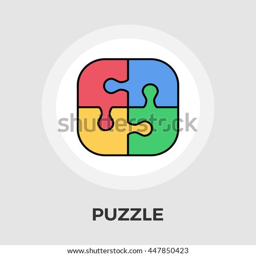
puzzle flat icon isolated on the white background .